Bagshot railway station

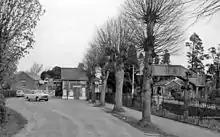
Bagshot station in April 1962

The station was opened by the London and South Western Railway, it became part of the Southern Railway during the Grouping of 1923. The station then passed on to the Southern Region of British Railways on nationalisation in 1948.